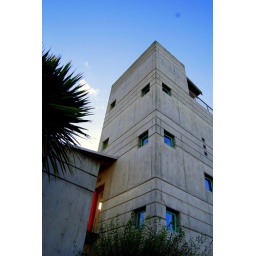
Found this cool house build of concrete in Fremont with palm trees and pompas grass.